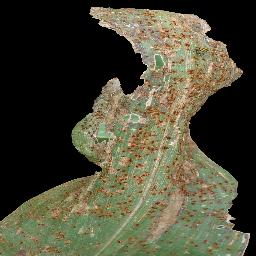
Label: Corn___Common_rust